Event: Nepal Earthquake
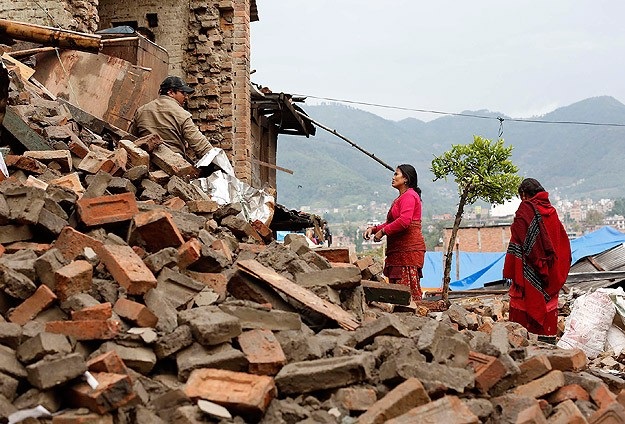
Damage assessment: damage